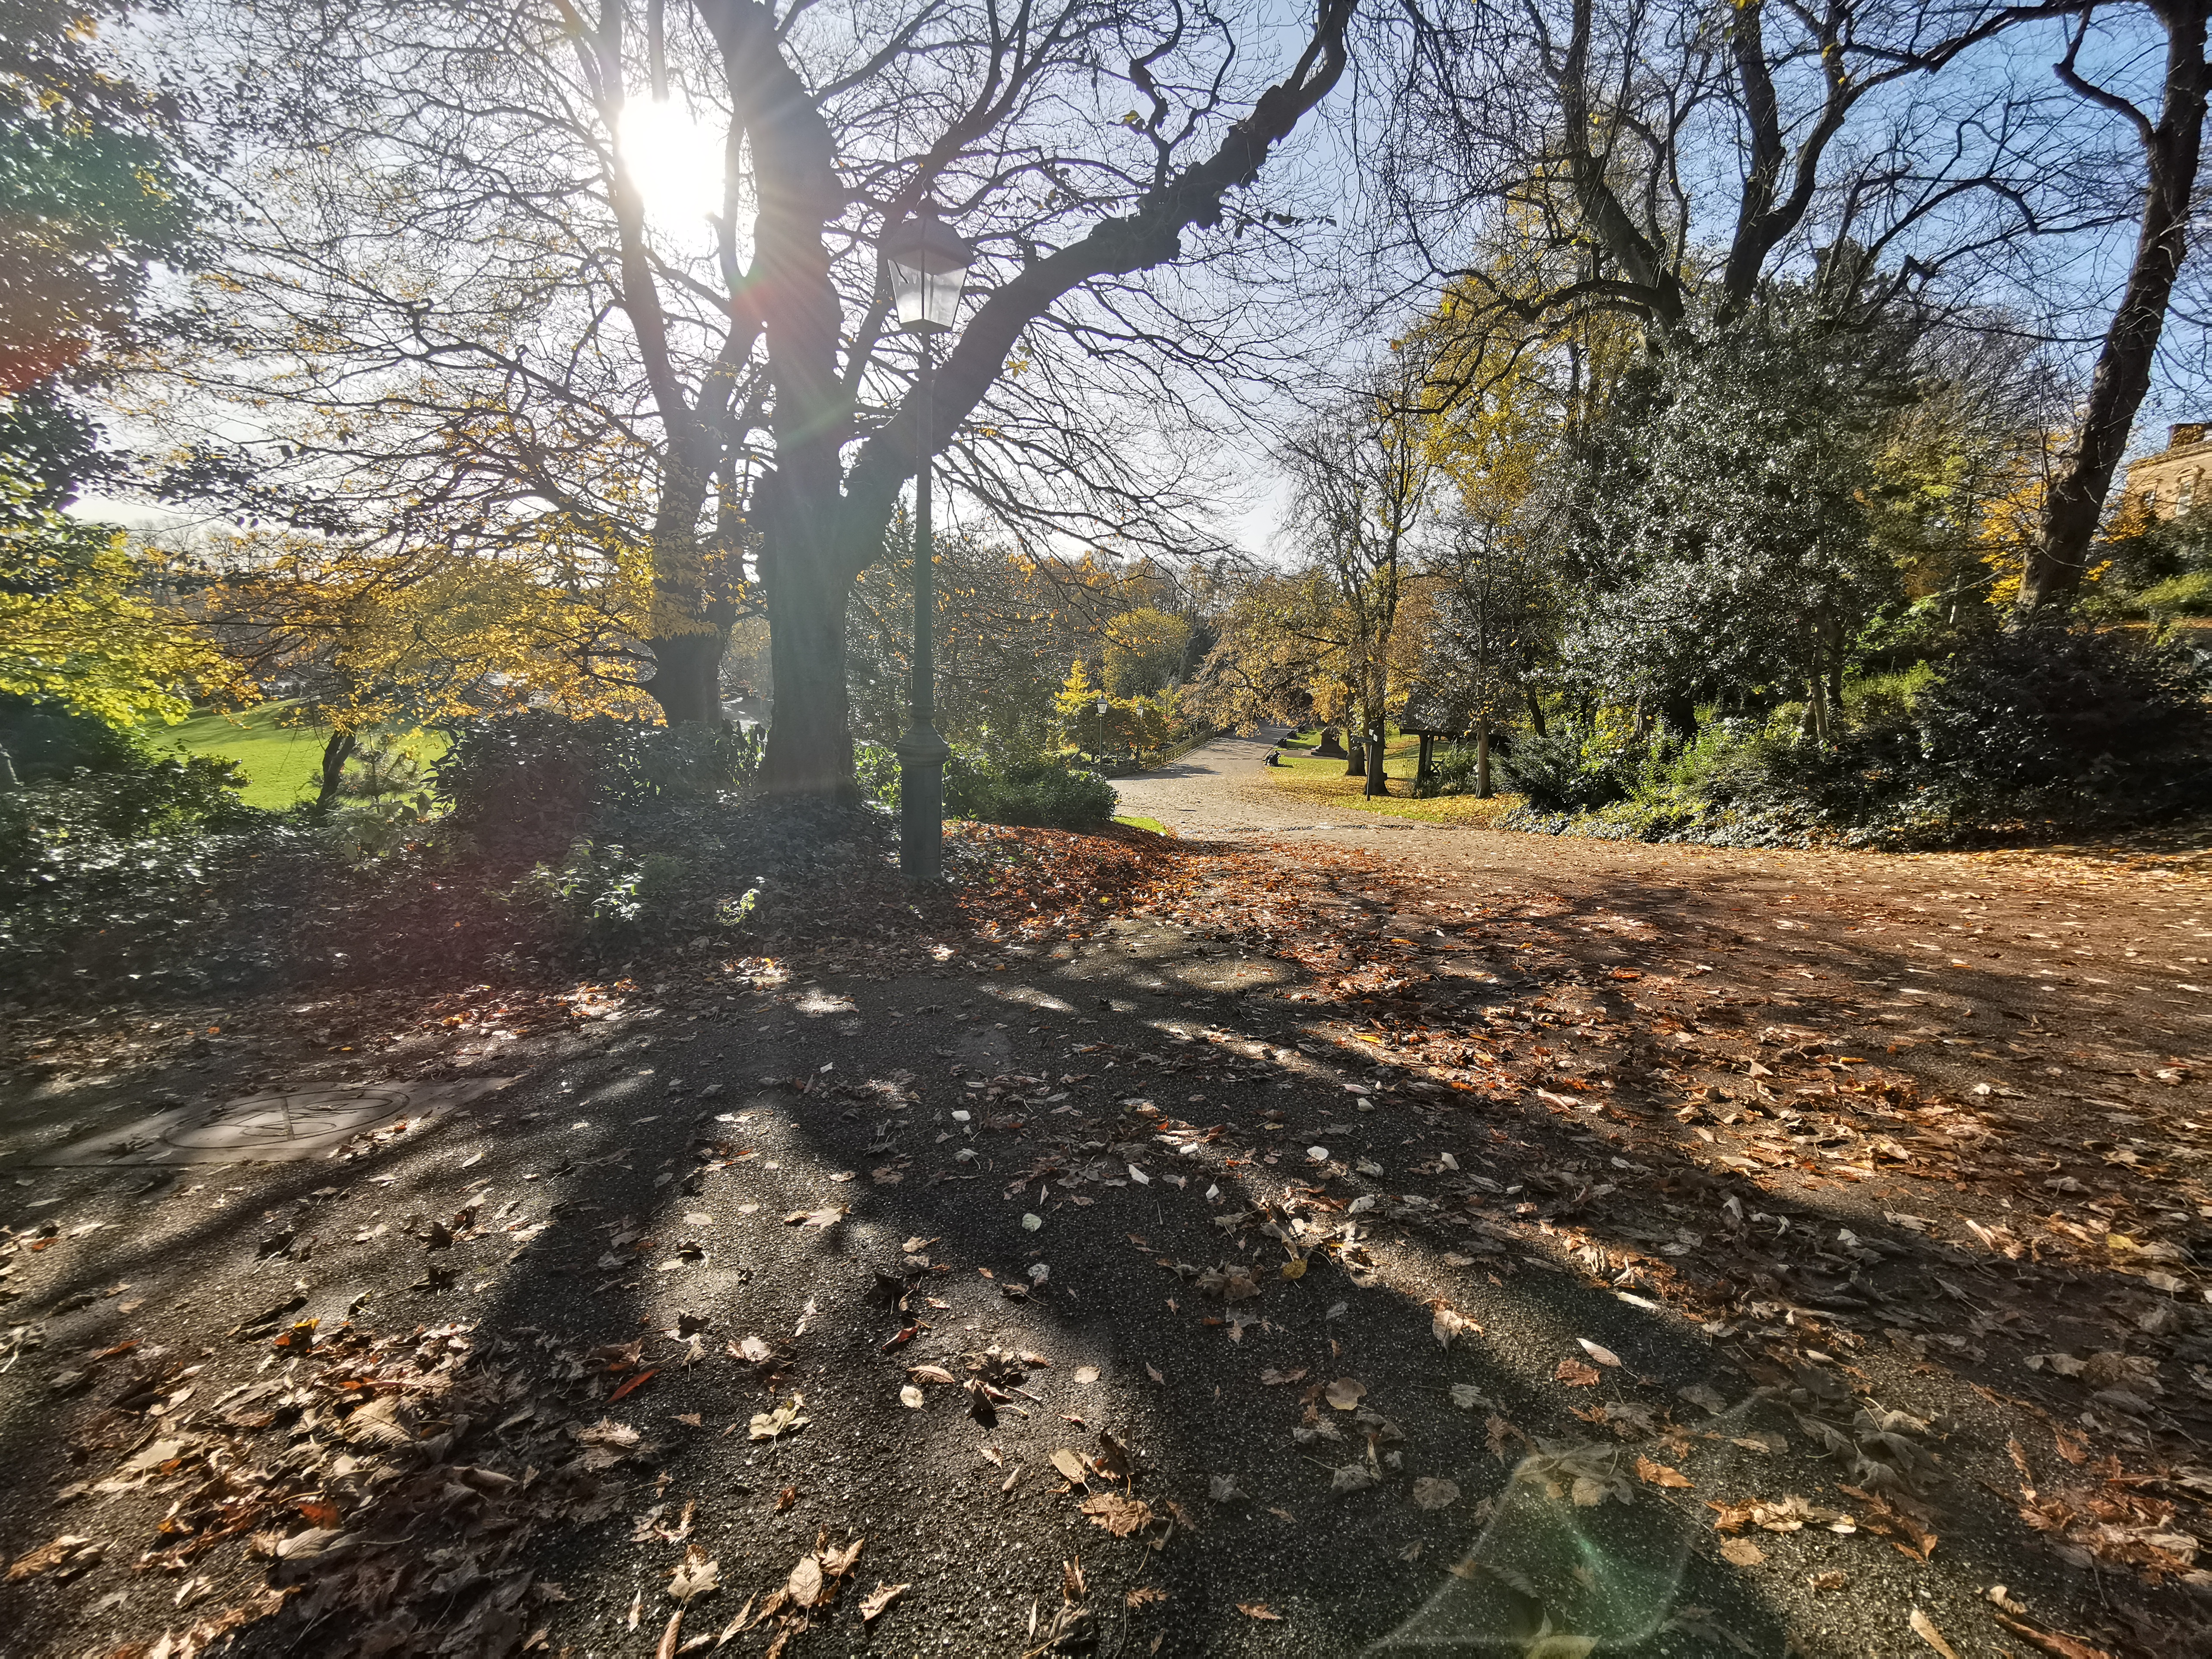
sunlight, tree, natural landscape, nature, natural environment, leaf, sky, trail, nature reserve, woodland, wilderness, forest, branch, morning, woody plant, biome, grass, soil, path, plant, road, autumn, spring, state park, deciduous, landscape, rural area, dirt road, thoroughfare, lane, mountain, wood, shadow, winter, vehicle